A1 (Croatia)

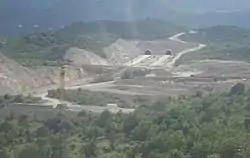
Motorway construction works near Vrgorac in 2010.

The construction cost for the Bosiljevo 2–Split (Dugopolje interchange) sector of the motorway was originally estimated by the government in 2001 and presented as "3 × 3 x 3" – that is, the of the motorway was to be completed in 3 years at a cost of 3 billion marks (approximately 12.65 billion kuna at the time, or approximately 1.533 billion euros). In 2010, Hrvatske autoceste reported that the average cost of one kilometer of Bosiljevo–Split motorway was 7.1 million euro, which would mean that the total construction cost was 2.21 billion euro for that long segment.